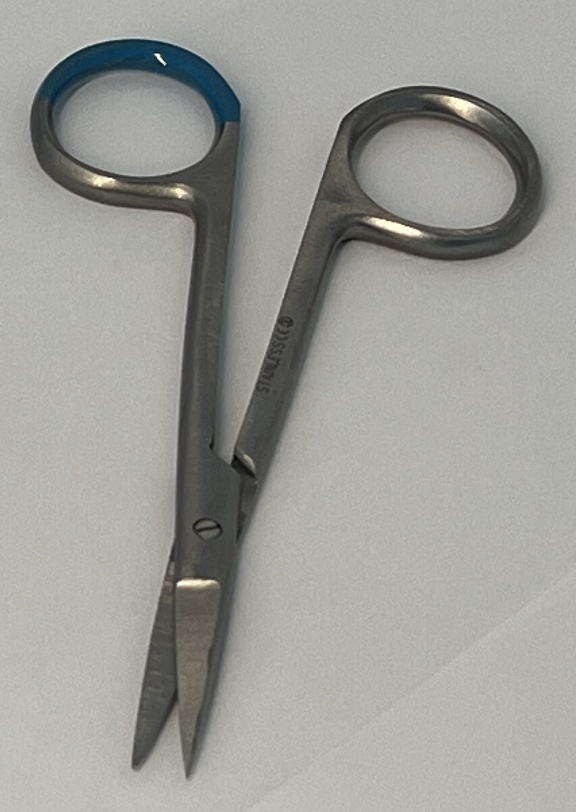
Hinged instrument state: open